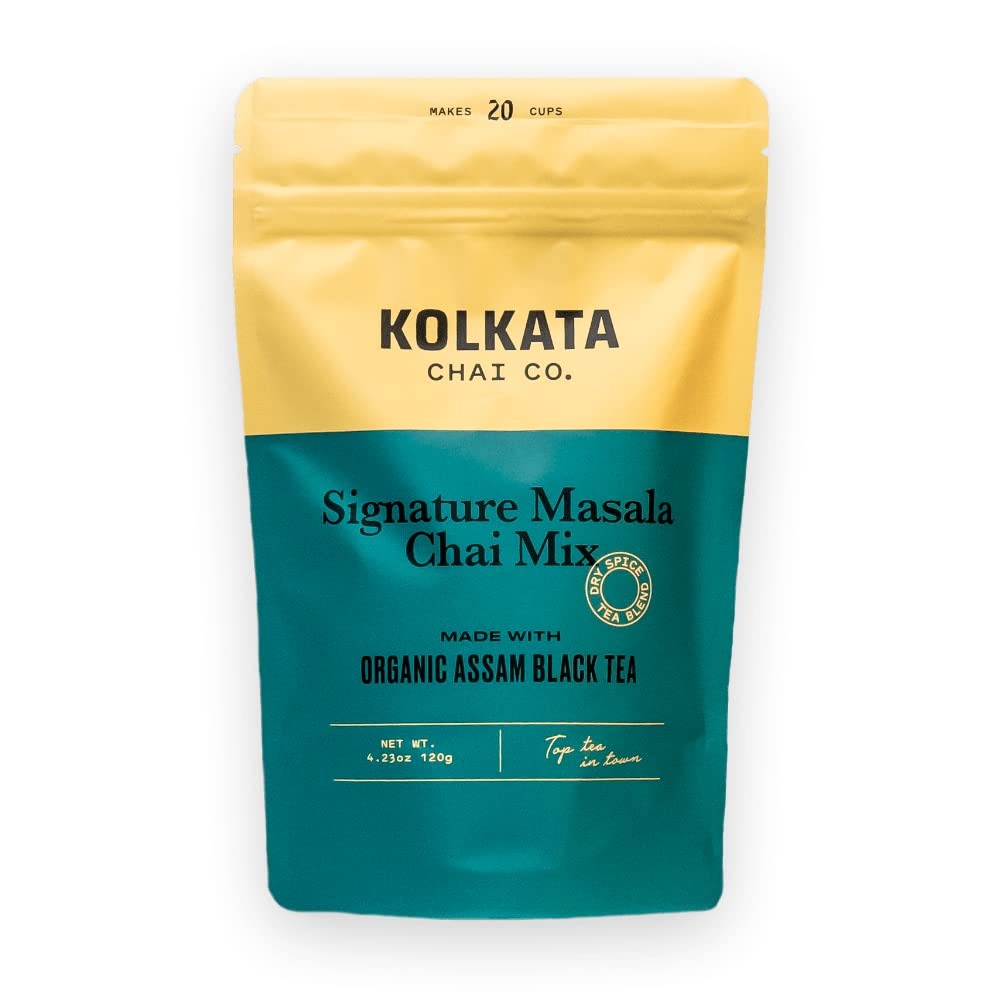
Item Name: Kolkata Chai Signature Masala Chai mix, 100% Organic Black Tea, Makes 20 cups, Premium loose leaf tea and spice blend, All Natural, 4.23 oz
Bullet Point 1: Authentic, premium chai - Our 100% Organic Black tea is sourced from the hilltops of Assam, and mixed with premium spices for the most authentic chai blend on the market.
Bullet Point 2: Healthier way to start your day - Our chai contains L-theanine, an amino acid that binds with tea to release caffeine in a slower, smooth way. This means no jitters or afternoon crash.
Bullet Point 3: Naturally boost immunity - Every cup of our chai is packed with powerful antioxidants and immunity boosting ingredients like cardamom, cloves and cinnamon to keep you healthy.
Bullet Point 4: Easy to make - Making chai only takes a few minutes and you can customize it with your favorite alternative milk and sweetener!
Bullet Point 5: Loved by Many - Our chai cafe in NYC was rated as one of the “Best Places to Eat” by Eater Magazine and we’ve served over a hundred thousand cups of chai since opening.
Bullet Point 6: South Asian owned - We’re two first-generation immigrant brothers looking to bring authentic, responsibly sourced chai to the Western world. This is the real deal.
Product Description: **About Kolkata Chai Co** Kolkata Chai Co is the most authentic masala chai you can find, with 100% organic Assam tea, premium spices and no additives or sweeteners. Masala chai translates to “spiced tea” and is usually prepared with milk (or alternative milk!) over a stovetop. Each packet of Kolkata Chai Chai Mix makes 20 cups and retains maximum freshness for up to 12 months. It comes with easy-to-follow instructions (written and video) for making your cup of chai and is the perfect morning ritual. Make it on your stovetop in 5 minutes and experience the warmth and healing properties in every cup. Kolkata Chai was founded by two South Asian, first generation brothers who grew up between India and the United States. The brothers crafted each chai blend with a deep respect for the traditions and process that goes into sourcing the best cup of chai. Their Kolkata Chai cafe in New York City was voted one of the “Best Places to Eat” by Eater and has been recognized by Good Morning America, ABC, Forbes and many more. **About our Chai Mix** Our chai mix contains 100% organic Assam tea from the hilltops of India and premium, whole spices. Our tea comes from the Bhubrighat Estate, in Assam, India and is certified bio-organic, Fair Trade and UTZ certified. Unlike other chai mixes or powdered blends, we use premium, whole spices to unlock the true wellness benefits in every cup. Spices like cardamom, cloves and cinnamon and known to be natural antioxidants that can help boost your immune system, improve heart health and detoxify your body. Our Black Assam tea is a healthier alternative for your morning, as it releases caffeine in a slower, more sustained way than a cup of coffee. On average, chai contains 66% less caffeine than coffee, allowing you to get a healthy boost of energy in the morning without the jitters or crash.
Value: 4.2329
Unit: Ounce

Price: 23.03